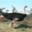
Label: bird